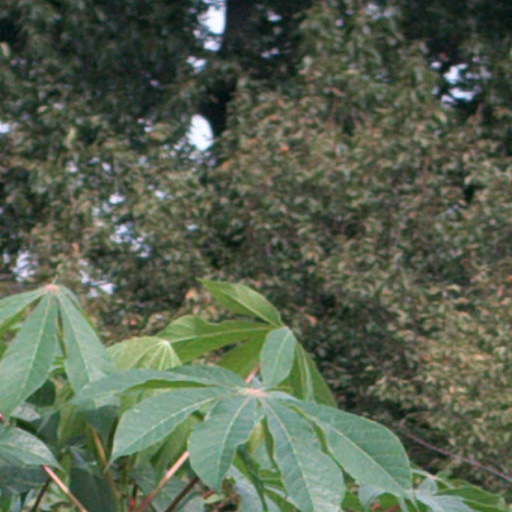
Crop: cassava